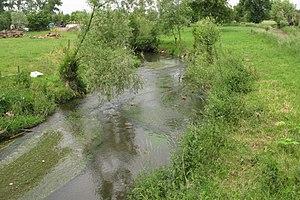
La Berwinne à Berneau